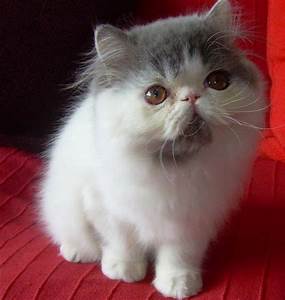
Label: gatto